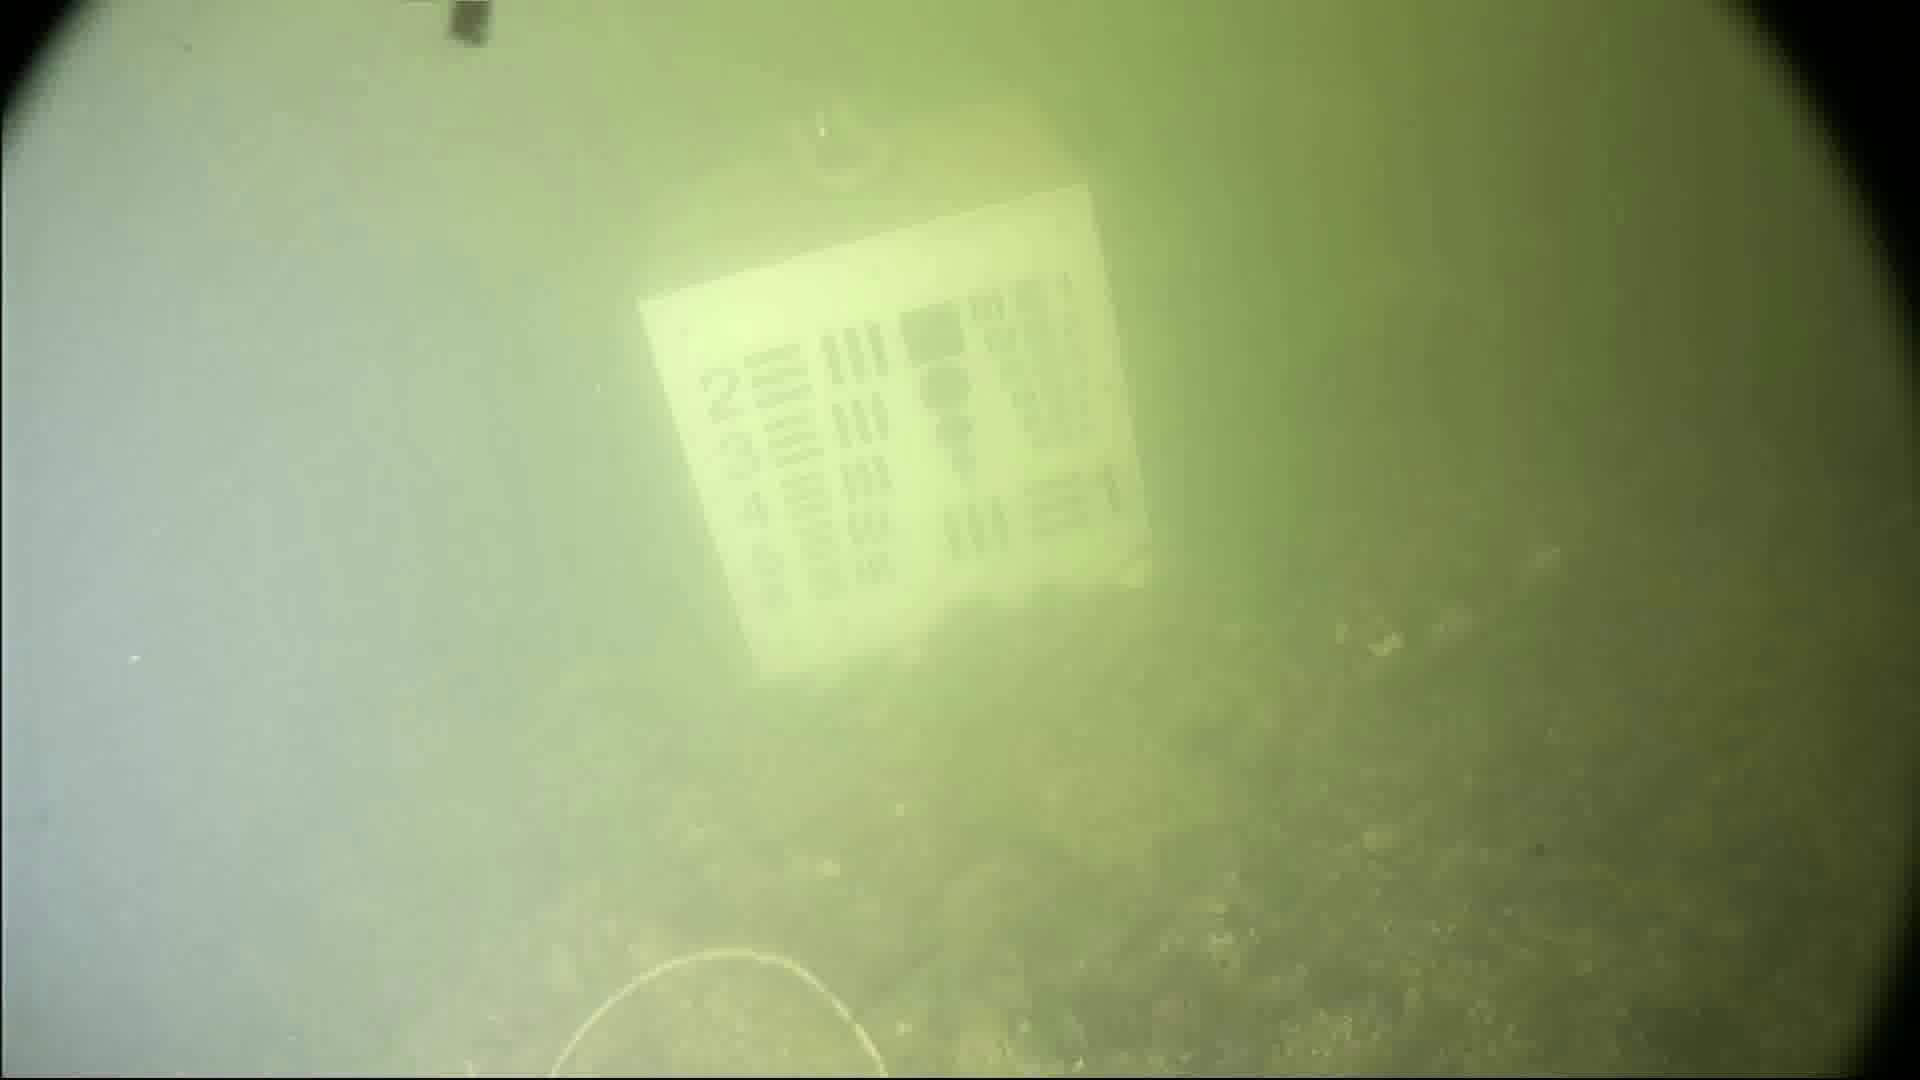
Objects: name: crab